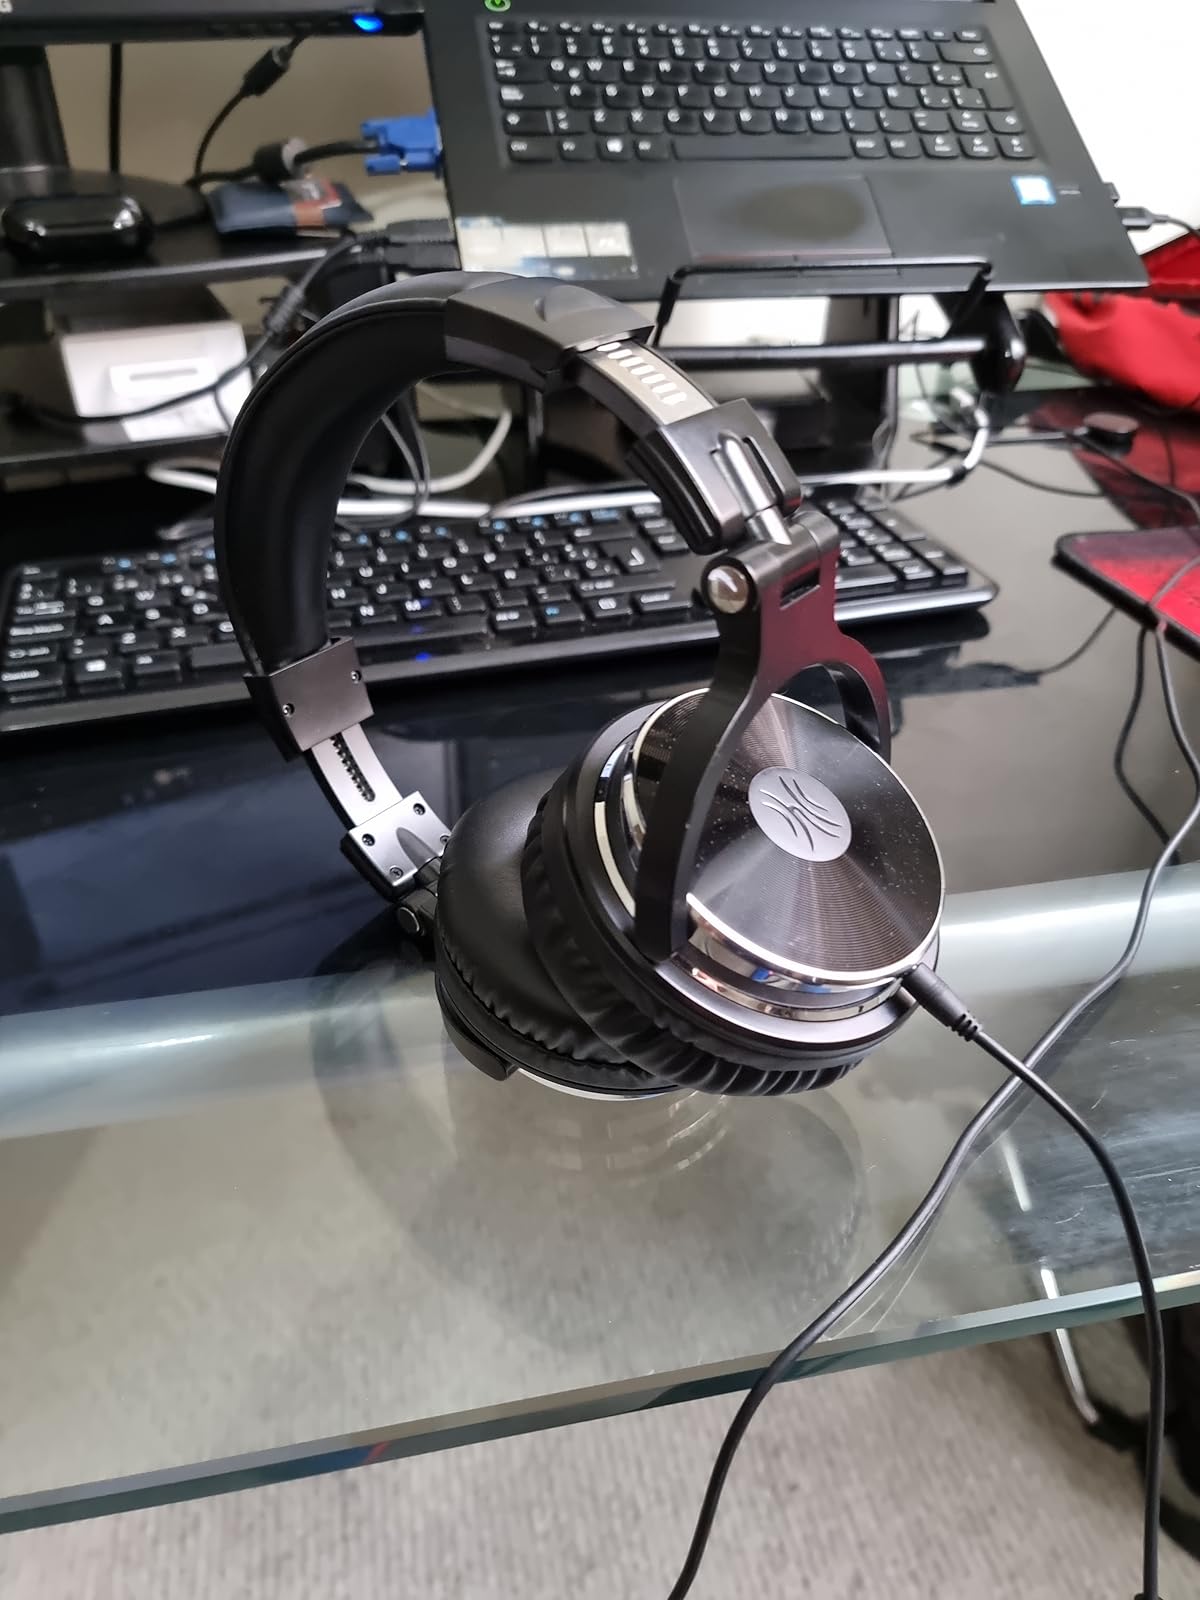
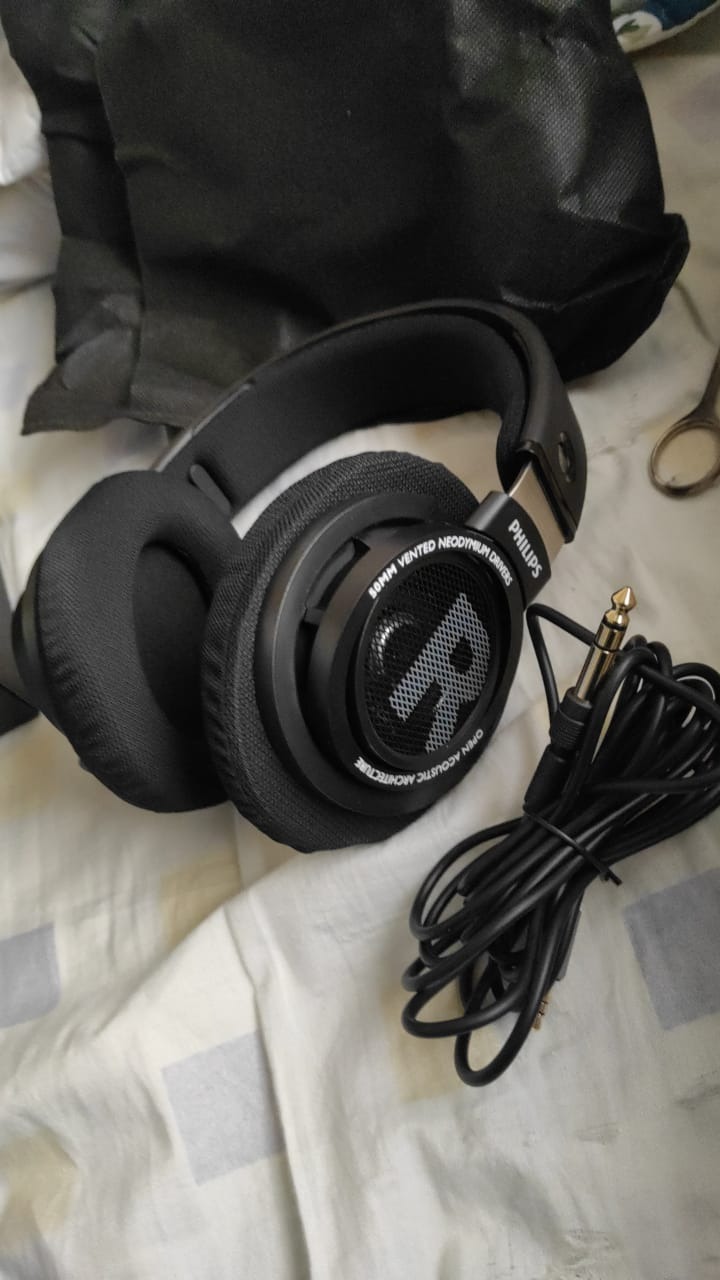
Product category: headphones
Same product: no